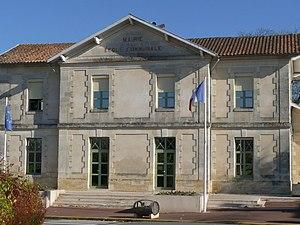
Mairie de Périssac, Gironde, France
Périssac est une commune du Sud-Ouest de la France, située dans le département de la Gironde.